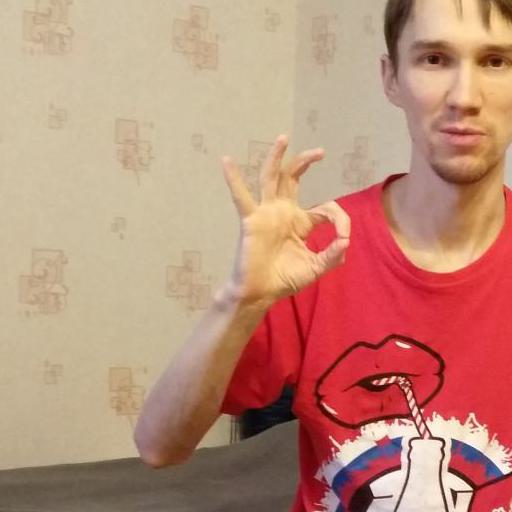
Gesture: ok